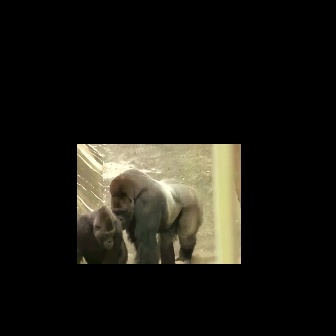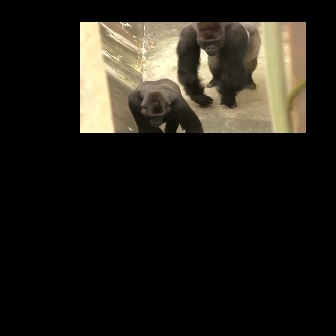
  Please identify the target specified by the bounding box [109,169,203,263] in the first image and locate it in the second image. Return the coordinates in [x_min,y_min,x_max,y_max] format.
Answer: [175,22,261,108]